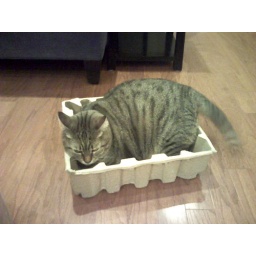
Ms. Kitty in a packing box from a coffee machine ;-)